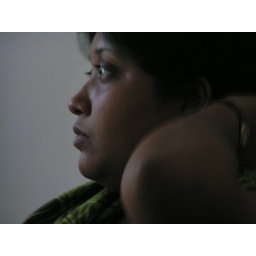
the original photo in colour. the black and white was posted earlier.